Christmas on the International Space Station

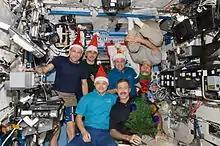
Expedition 30 in a Christmas time crew photo, 25 December 2011

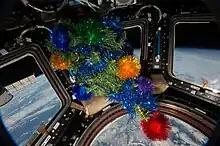
A Christmas tree floating in the "Cupola", December 2015

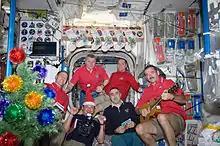
Expedition 34 crew members assemble in Node 1 on Christmas Eve, 2012.

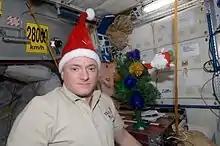
Astronaut Scott Kelly with Santa Claus hat

Christmas on the International Space Station covers the celebration of Christmas on the International Space Station. Christmas is celebrated each year by the International Space Station crew, their families, and ground-staff. Crew are given time off duty according to their respective culture, religion/faith and ethnicity. The Russian Orthodox Church celebrates Christmas according to the Julian calendar, whilst the Catholic Church and the various Protestant denominations use the Gregorian calendar so the crew may celebrate Christmas more than once on the station choosing between 25 December or 6, 7 or 19 January.